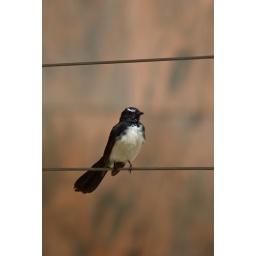
A willy wagtail on a wire (Rhipidura leucophrys) spotted along the riverside walkway, near the Eagle street pier in Brisbane